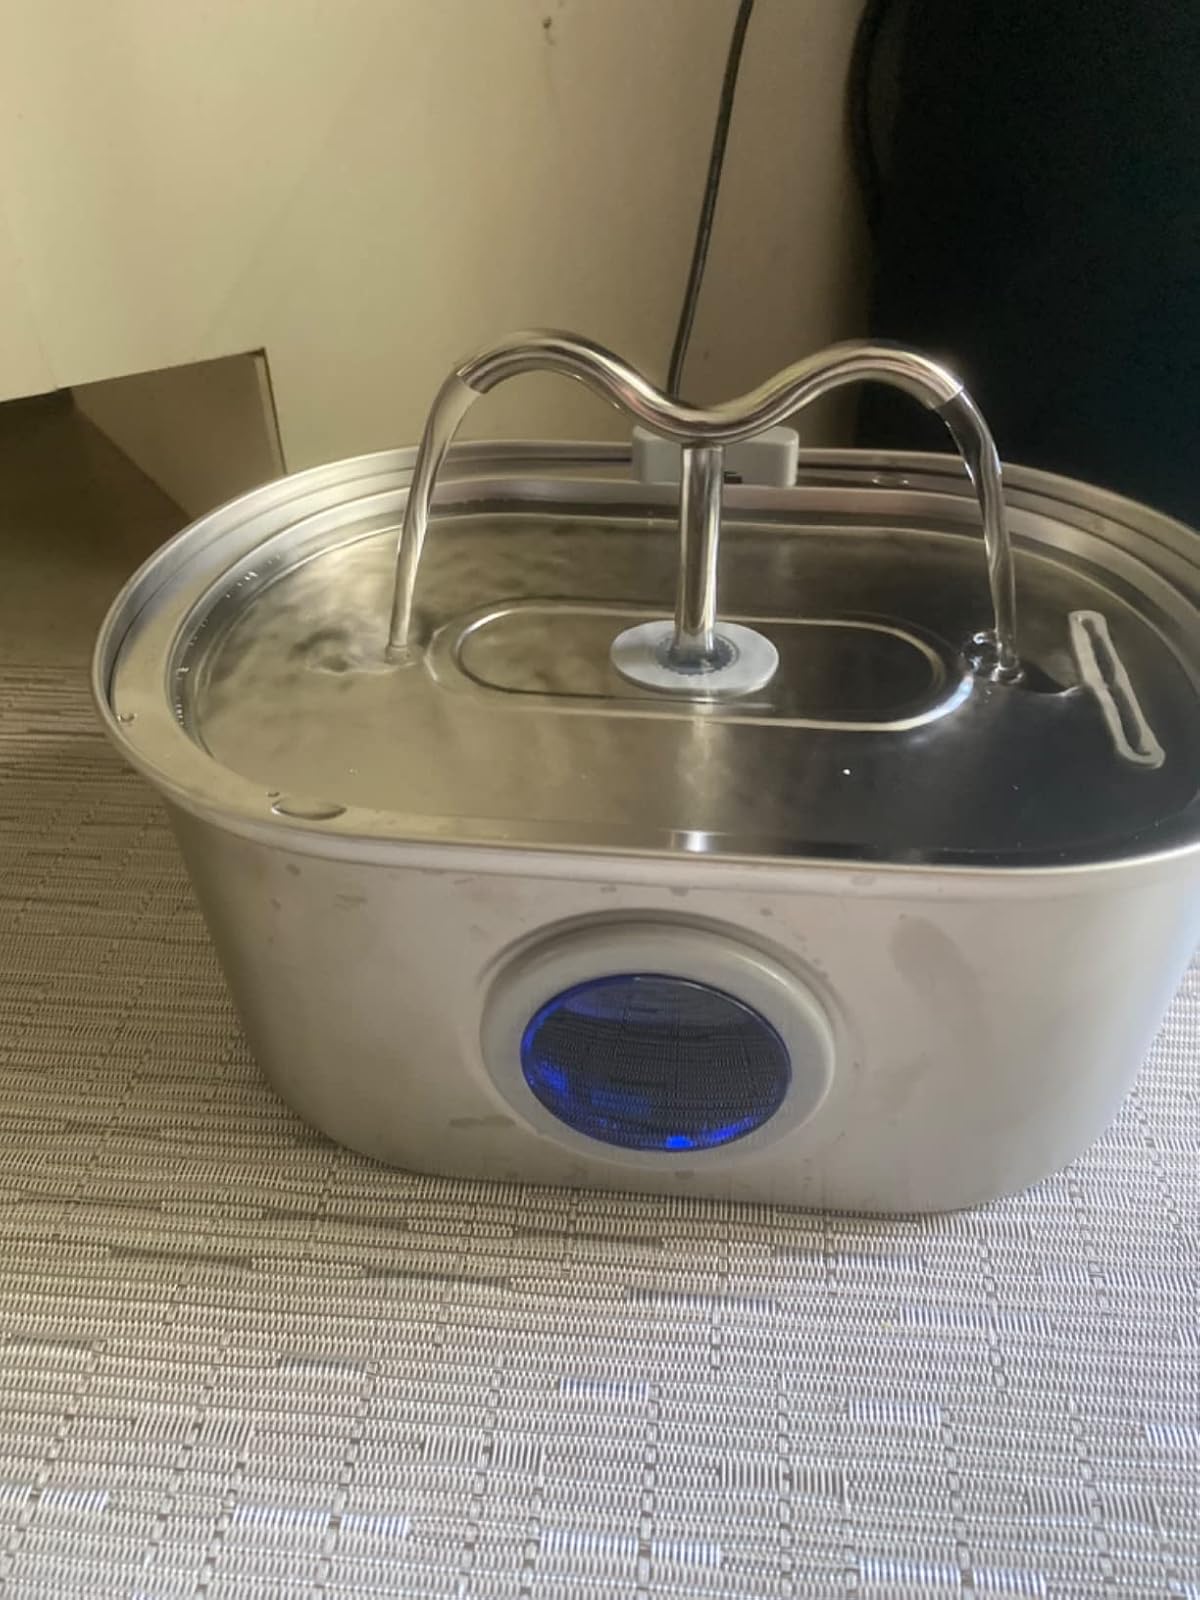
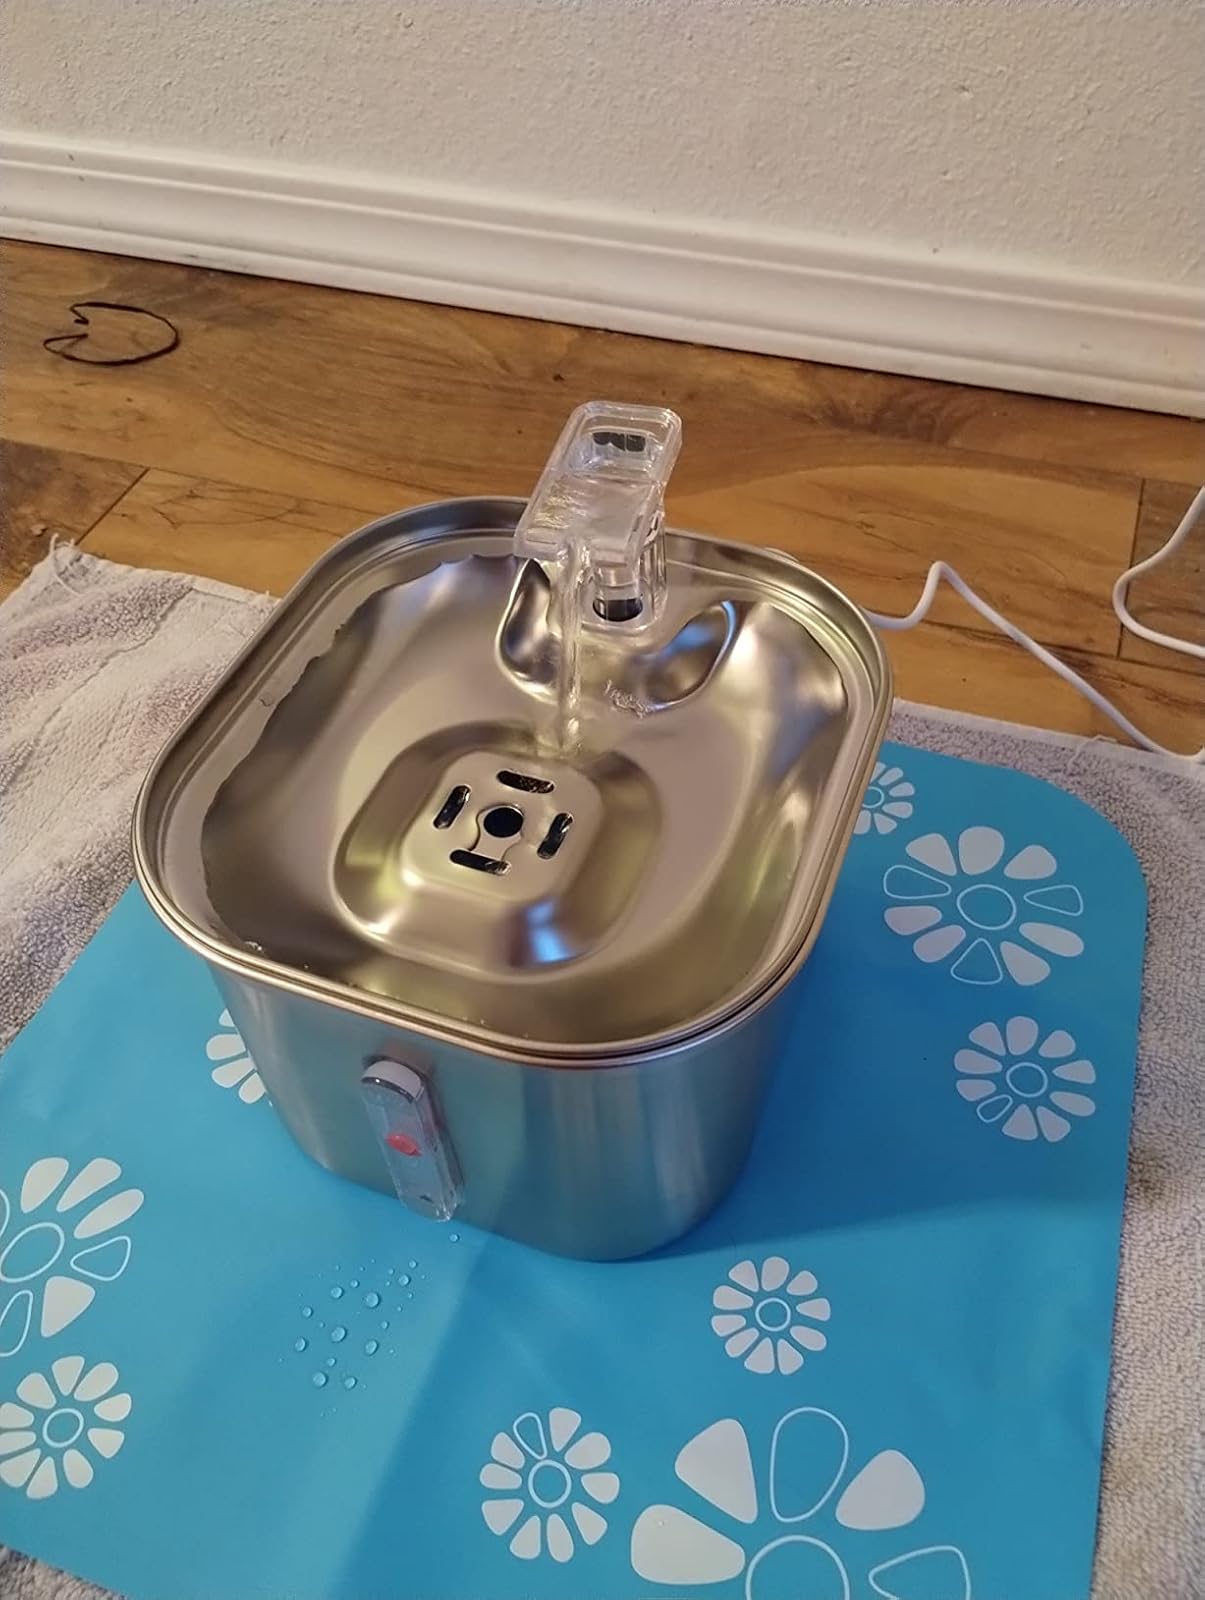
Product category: items_bowl
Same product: no